The Varukers

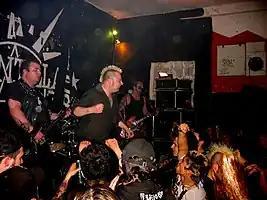
The Varukers performing in Modena on 23 April 2006

The Varukers are a British punk rock band formed in 1979 by vocalist Anthony "Rat" Martin. They produced their most influential recordings in the early 1980s. The band play in D-beat, the musical style of Discharge. Also like Discharge, the Varukers' lyrics carry an anarchist political ideology.